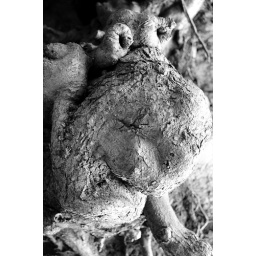
A groovy face hidden in an old wizened tree